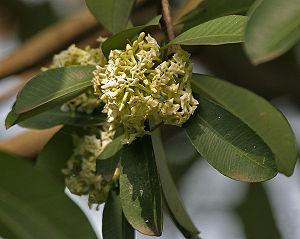
Alstonia scholaris, de la famille des Apocynaceae, communément appelé Dita, quinquina d'Australie, quinquina d'Inde, alstonia des écoliers, arbre du diable, écorce amère, est un arbre tropical à feuilles persistantes, originaire du sous-continent indien et de l'Asie du Sud-Est.